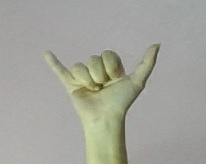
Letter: ya